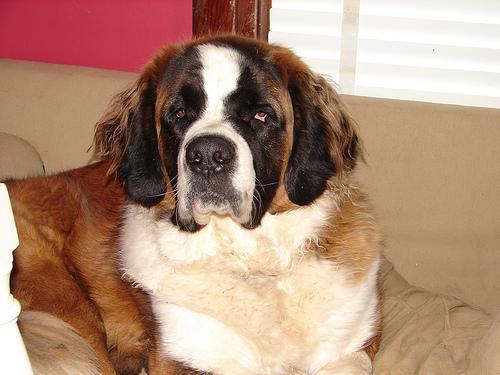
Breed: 211-n000068-Saint_Bernard